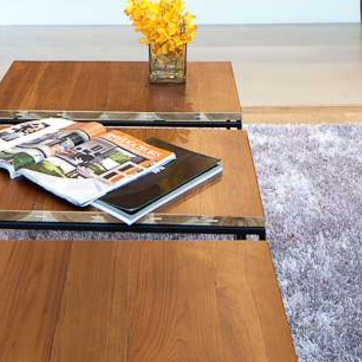
Material: paper